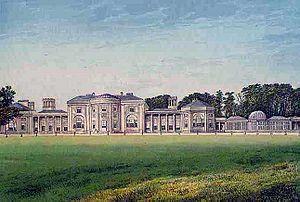
Heaton Park, qui couvre une superficie variant selon les sources entre 247 et 263 ha, est le plus grand parc du Grand Manchester et même d'Angleterre, et l'un des plus vastes parcs municipaux d'Europe. On trouve en son sein une maison de campagne d'architecture néo-classique du XVIIIᵉ siècle : Heaton Hall. En grande partie détruite, elle est rebâtie par James Wyatt en 1772, et est aujourd'hui ouverte au public. Elle abrite notamment un musée et est utilisée pour divers évènements.